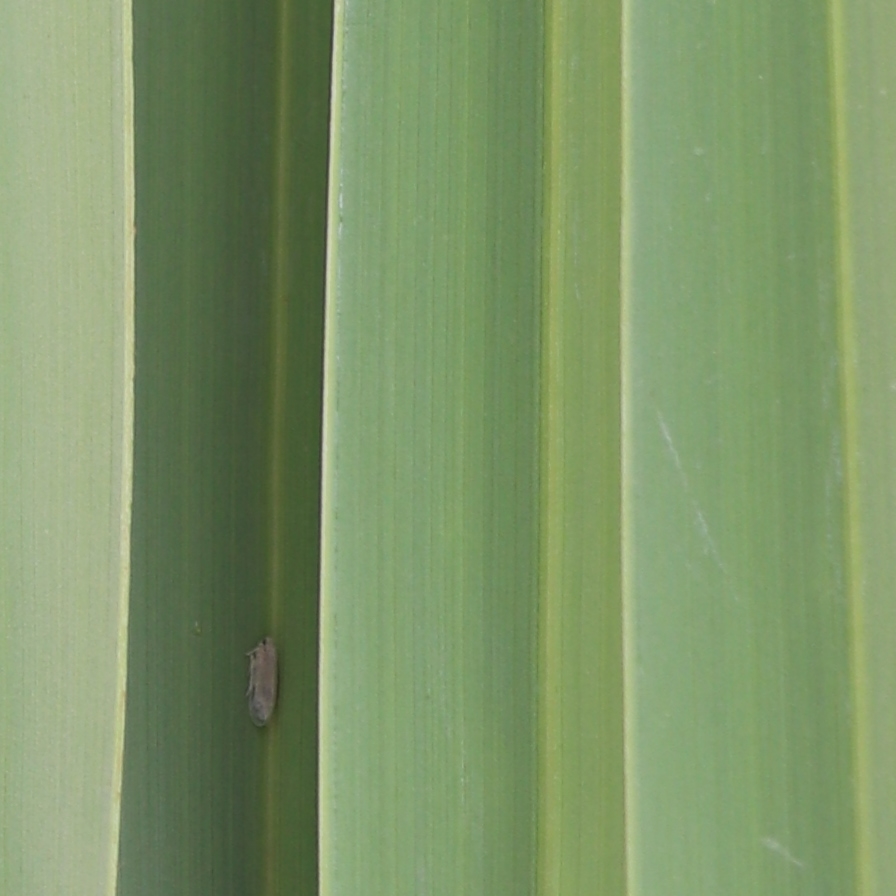
Label: Bug